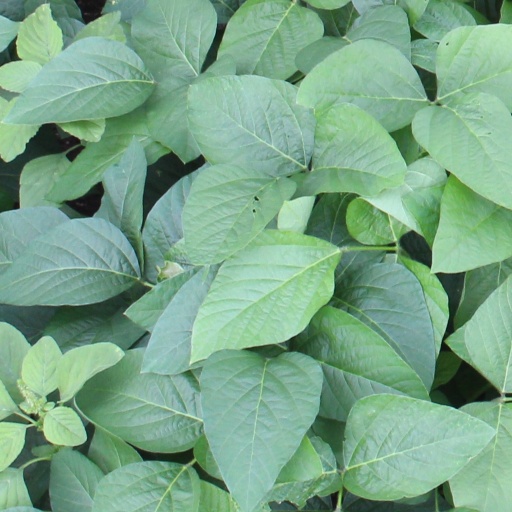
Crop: soybean